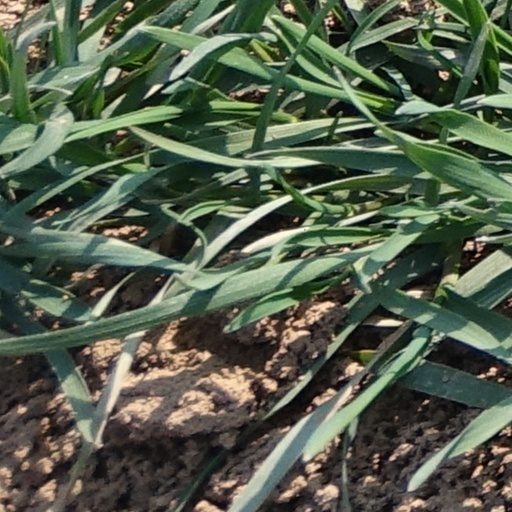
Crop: wheat